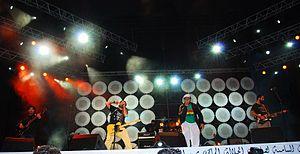
Groupe de Rock/Fusion Marocain Hoba Hoba Spirit au festival de Dakhla au Maroc.
Hoba Hoba Spirit est un groupe précurseur marocain de fusion, afro, gnaoua et reggae, créé en 1998 à Casablanca. Il se définit comme un groupe de Hayha. C'est un groupe de musique exposant dans ses chansons les problèmes concernant leur pays le Maroc. Étendard d'une jeunesse marocaine voulant se détacher de la rigueur ancestrale des coutumes, le groupe compose des chansons mêlant rock, reggae, un peu de rap. Les paroles chantées en arabe dialectal, en français et en anglais rendent des textes piquants à l'égard de la société marocaine.